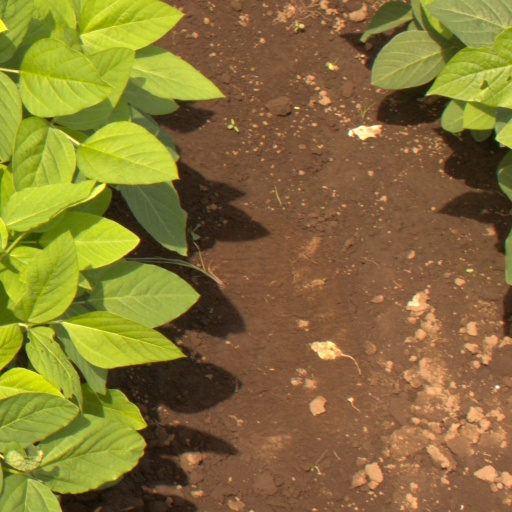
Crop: soybean